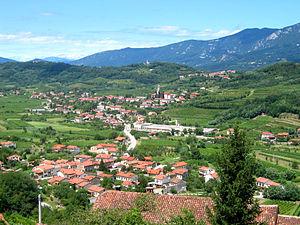
La vallée de Vipava est une vallée située dans la région de Primorska, en Slovénie, entre les villes de Nova Gorica et Vipava.
La viticulture en Slovénie existe depuis l'époque des Celtes et des tribus illyriennes, longtemps avant que les Romains ne développent des vignobles en Gaule, dans la péninsule ibérique et en Germanie. Elle a fait de très rapides progrès après l'effondrement de la Yougoslavie indépendante. Aujourd'hui la Slovénie est l'une des plus prospères régions viticoles d'Europe centrale.